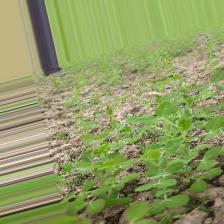
Label: Powdery Mildew